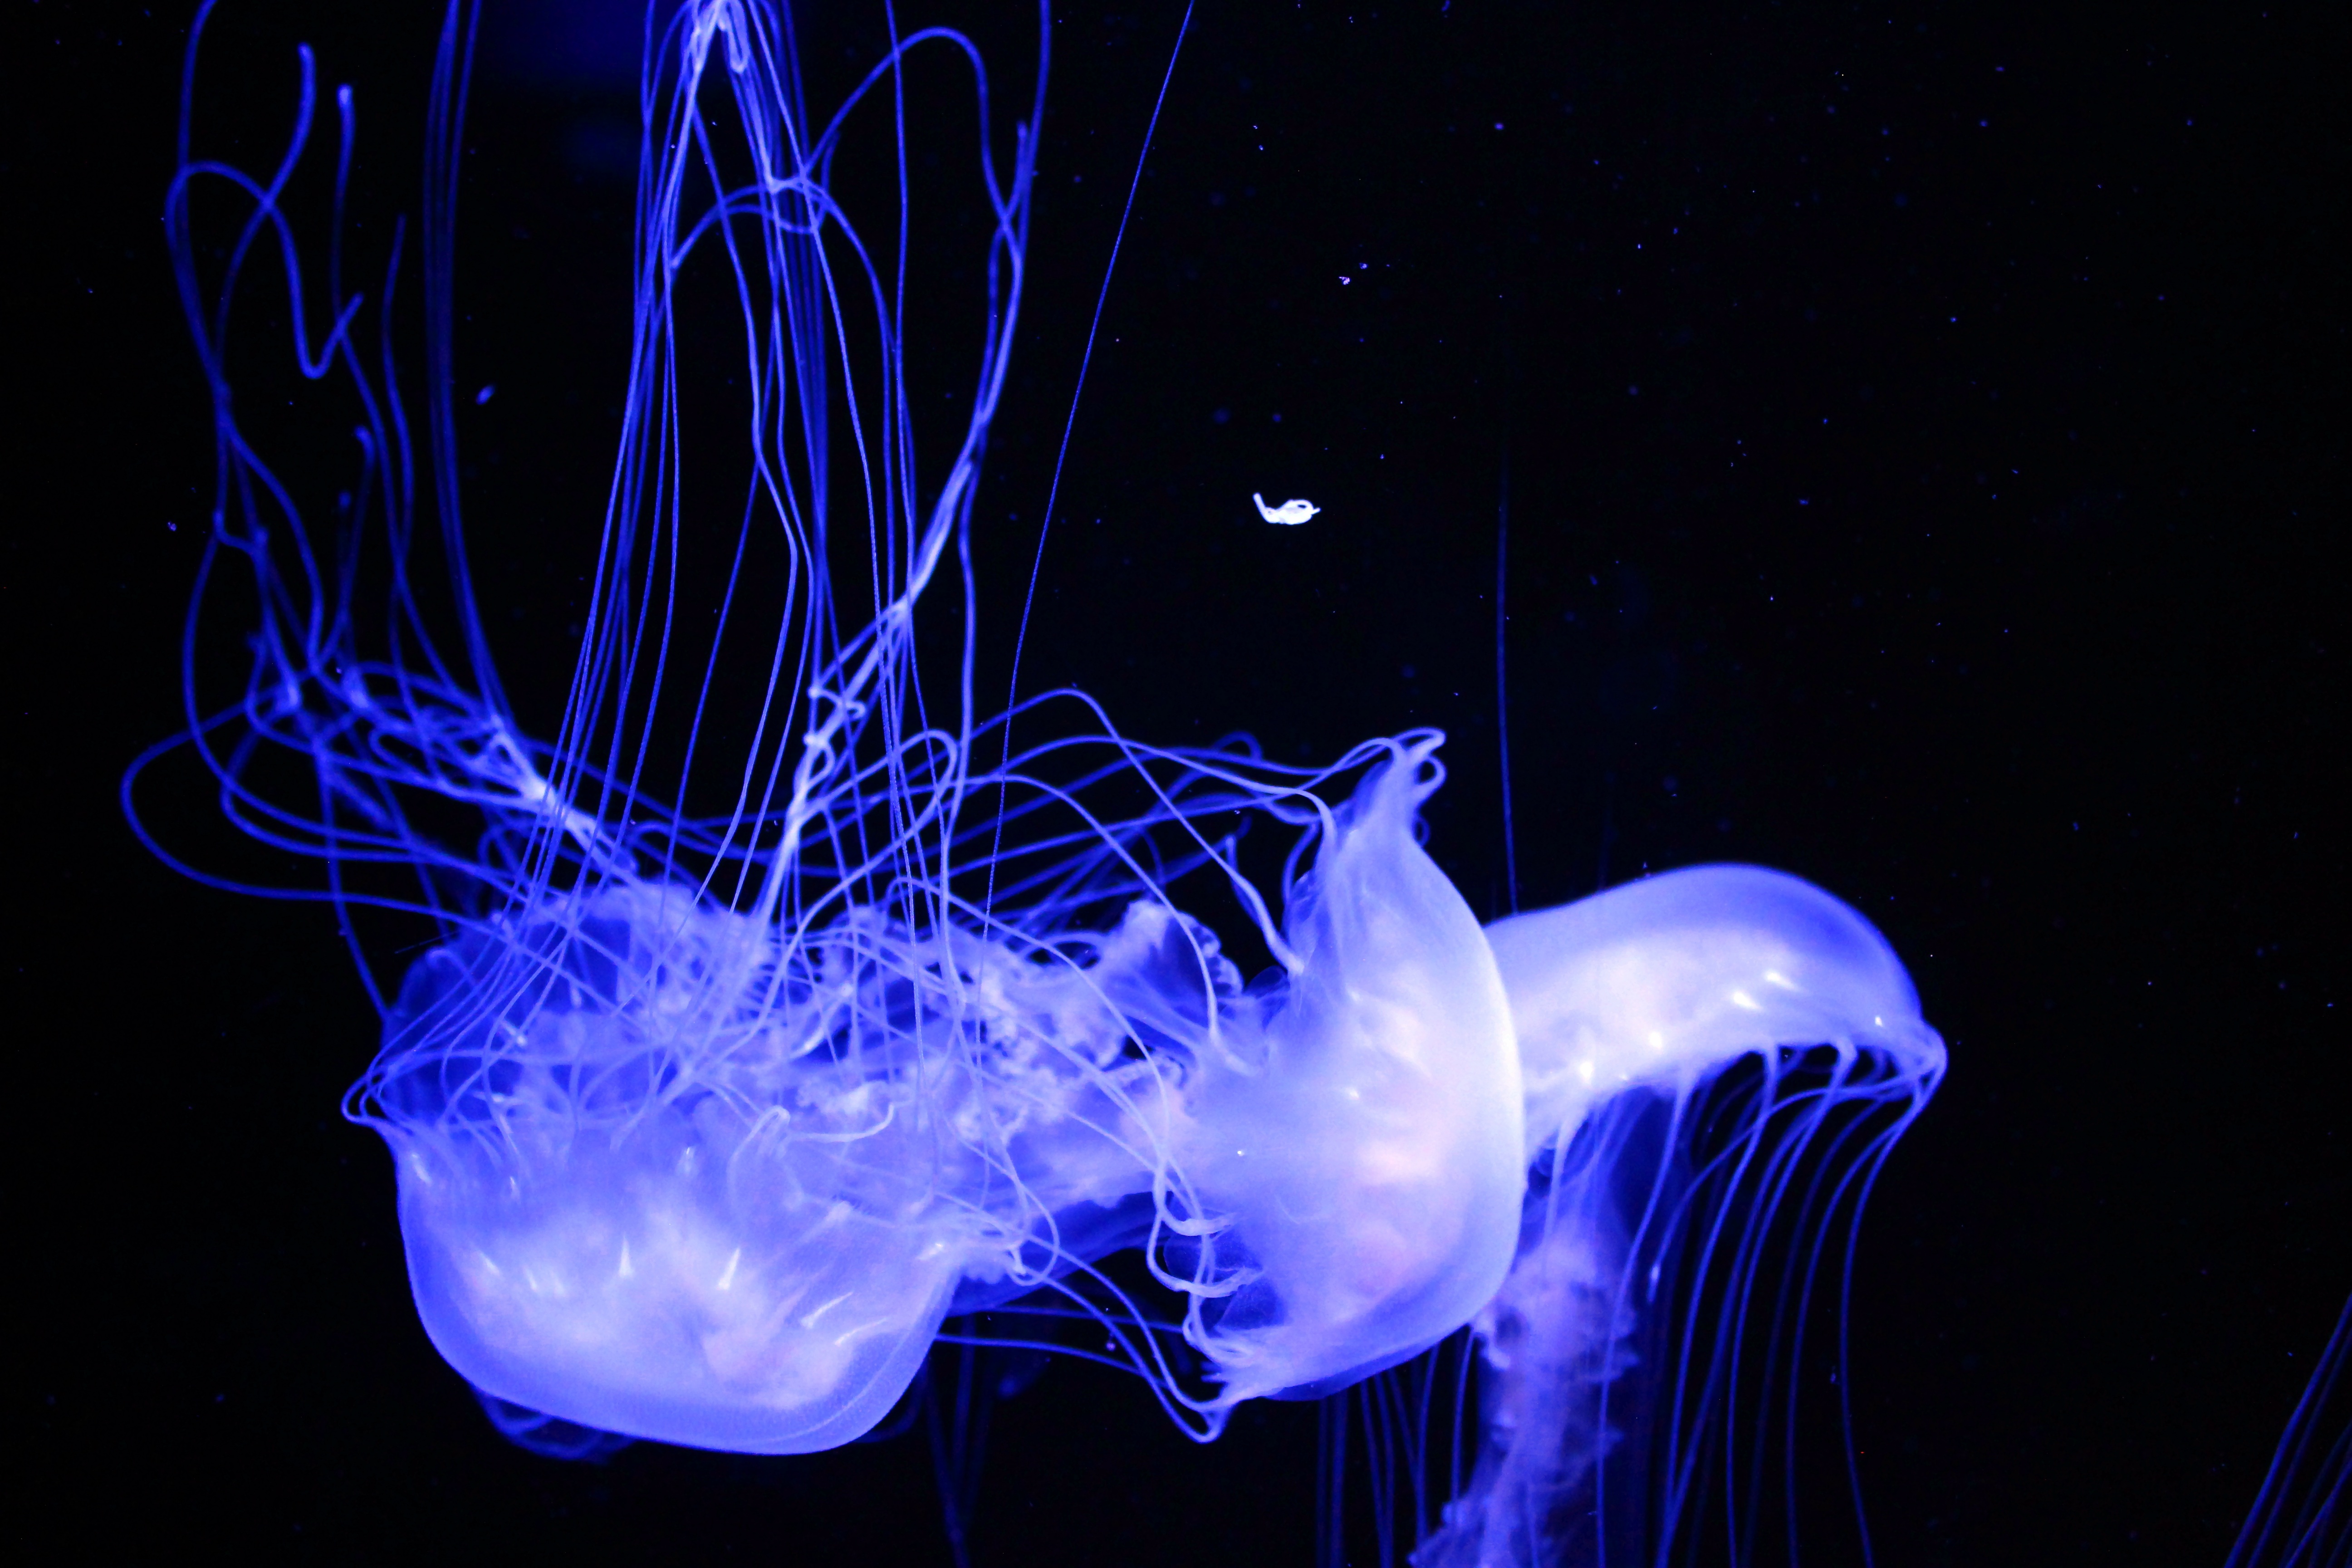
sea, water, ocean, wing, light, glowing, isolated, dark, underwater, tropical, biology, natural, jellyfish, blue, aquatic, black, fish, moon, invertebrate, illuminated, jelly, background, translucent, oceanography, aquarium, cnidaria, deep, marine, danger, creature, beautiful, tentacles, shape, sting, poisonous, organism, marine biology, marine invertebrates